302nd Tactical Electronic Warfare Training Squadron

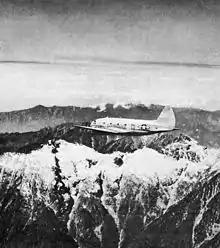
C-46 Commando flying over the Hump

The first squadron that was to form the 302d was the 302d Transport Squadron, which was activated in the summer of 1943 at Mohanbari Airport, India as one of the three squadrons of the 30th Transport Group when the India-China Wing, Air Transport Command expanded by adding three groups. The squadron drew its cadre from the 6th Transport Squadron, which had been stationed at Mohanbari since March 1942. For the next five months the squadron flew personnel, equipment and supplies from its base in India over the Hump to advanced bases in China.